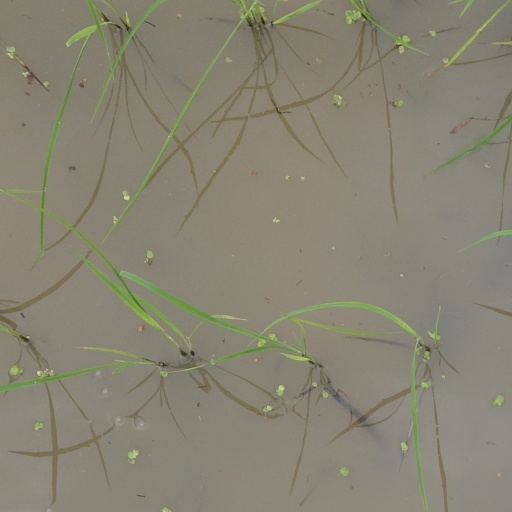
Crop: rice